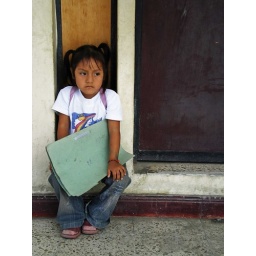
A little girl waits in crevice for the bus to school in Macara, Equador, on the border with Peru.